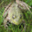
Label: frog